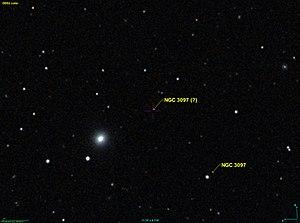
Image créée à l'aide du logiciel Aladin Sky Atlas du Centre de Données astronomiques de Strasbourg et des données de DSS (Digitized Sky Survey). Le programme DSS est l'un des programmes du STScI (Space Telescope Science Institute) dont les fichiers sont du domaine public (http://archive.stsci.edu/data_use.html).
NGC 3097 est une étoile située dans la constellation de la Grande Ourse.